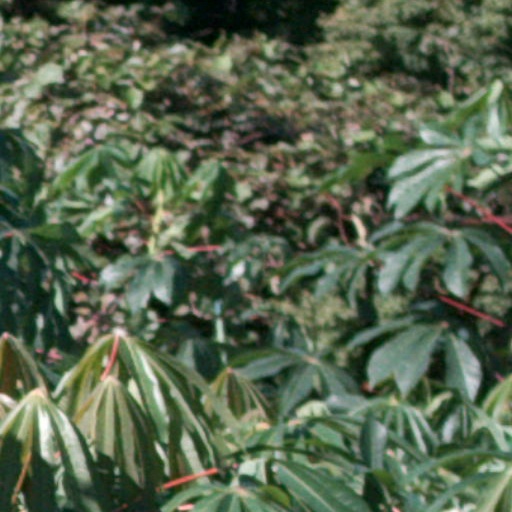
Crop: cassava